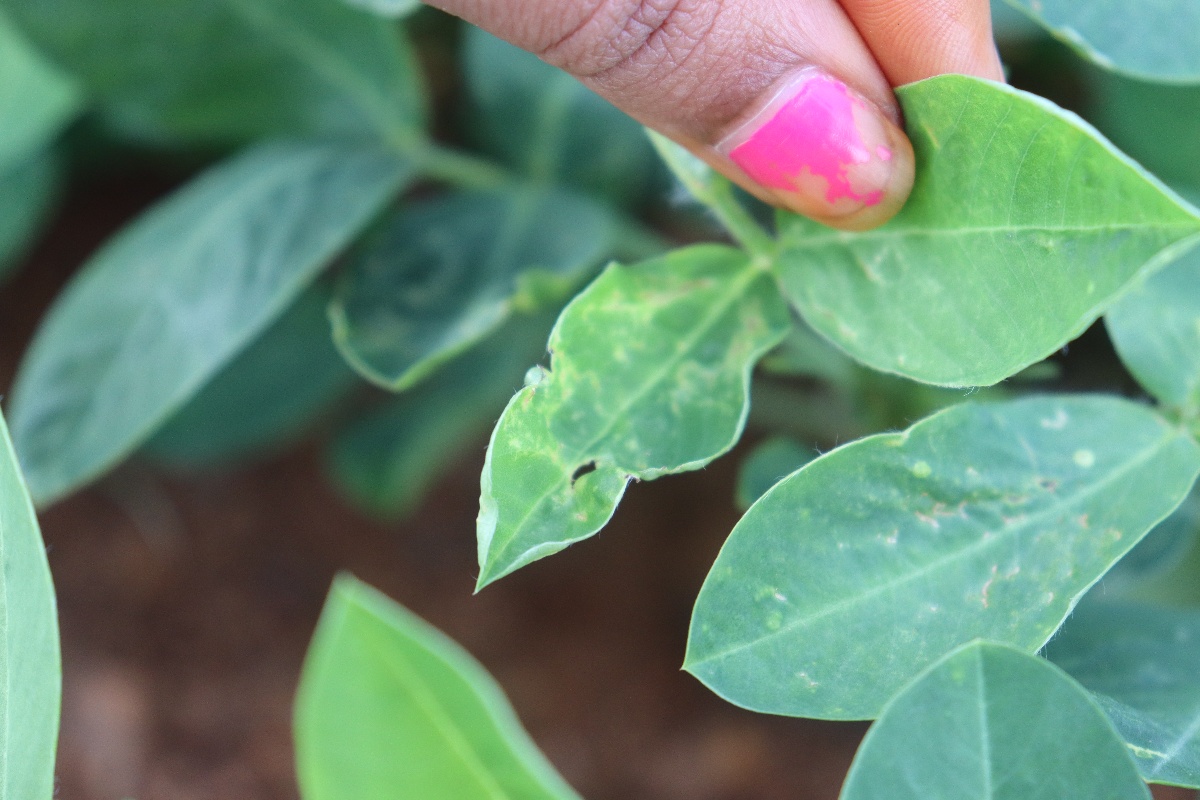
Label: healthy leaf